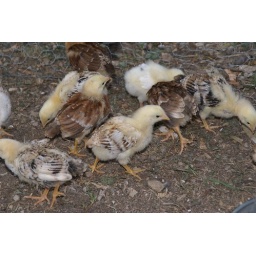
We got new chickens over the weekend. We are chicken hoarders.